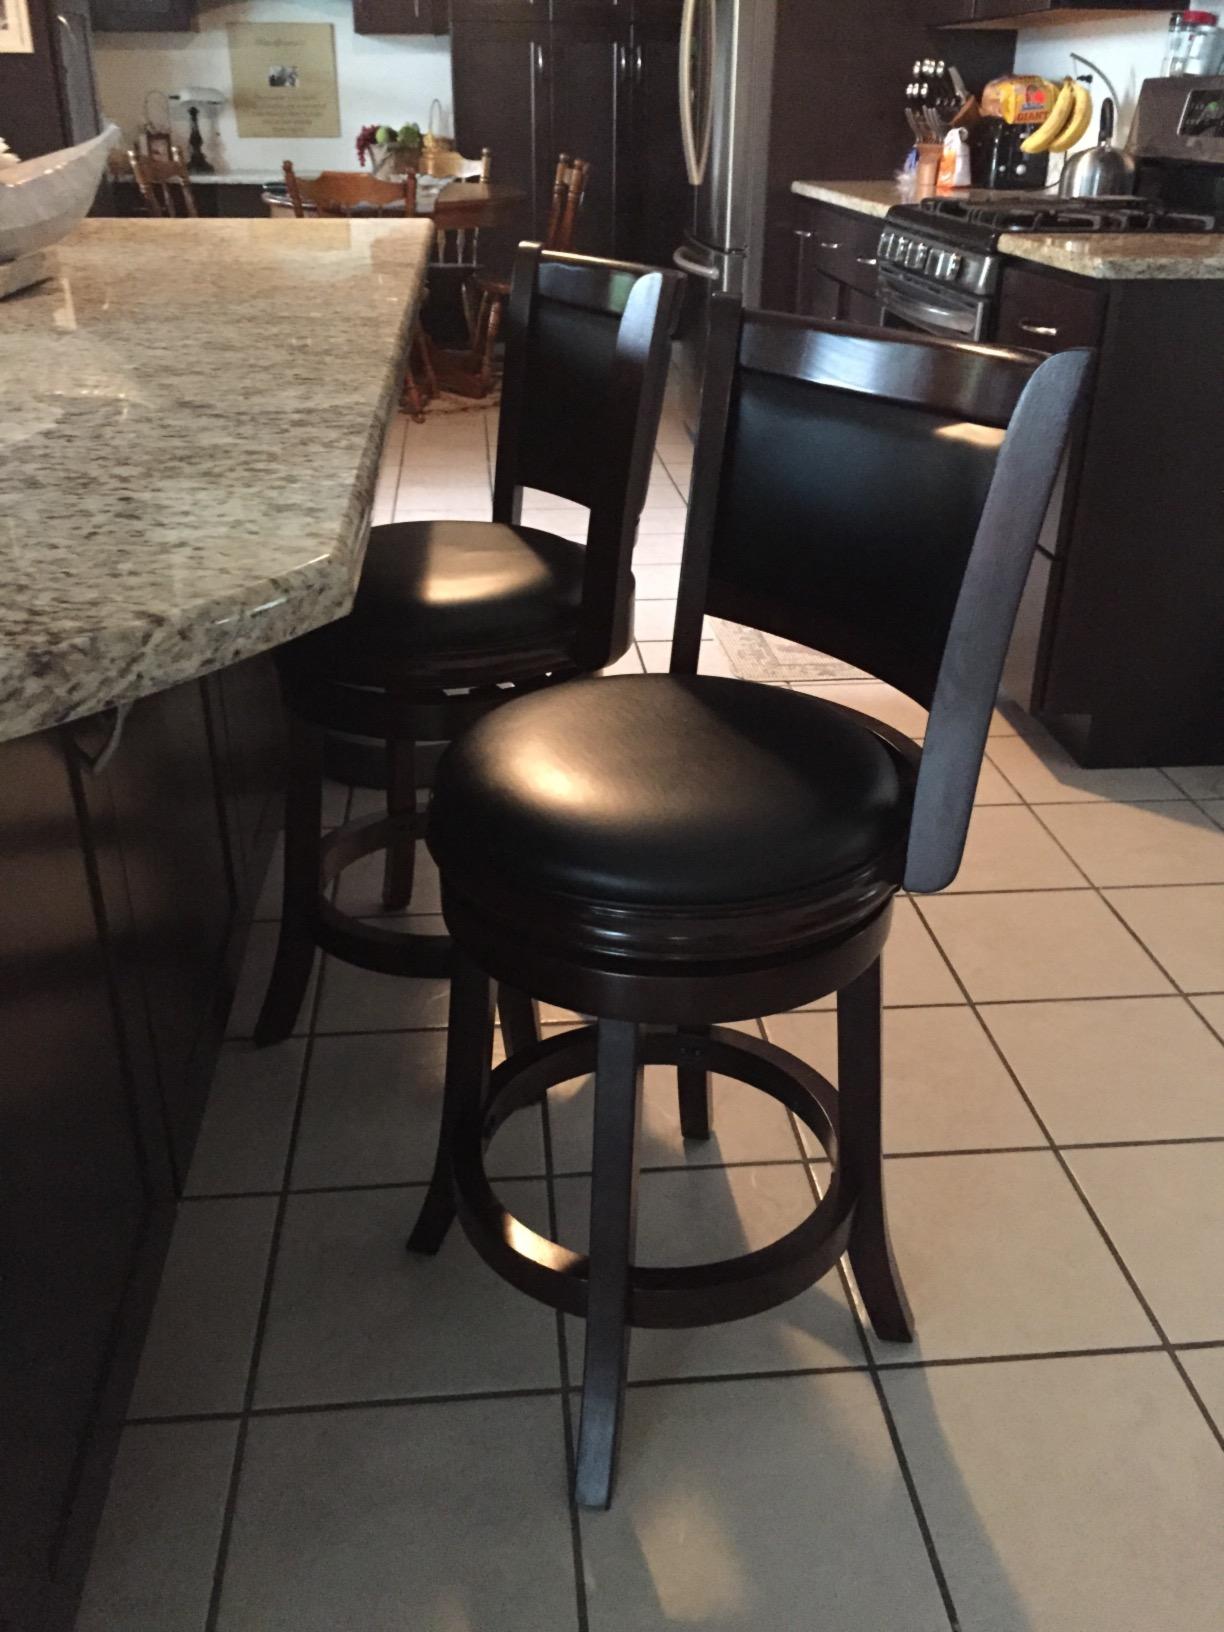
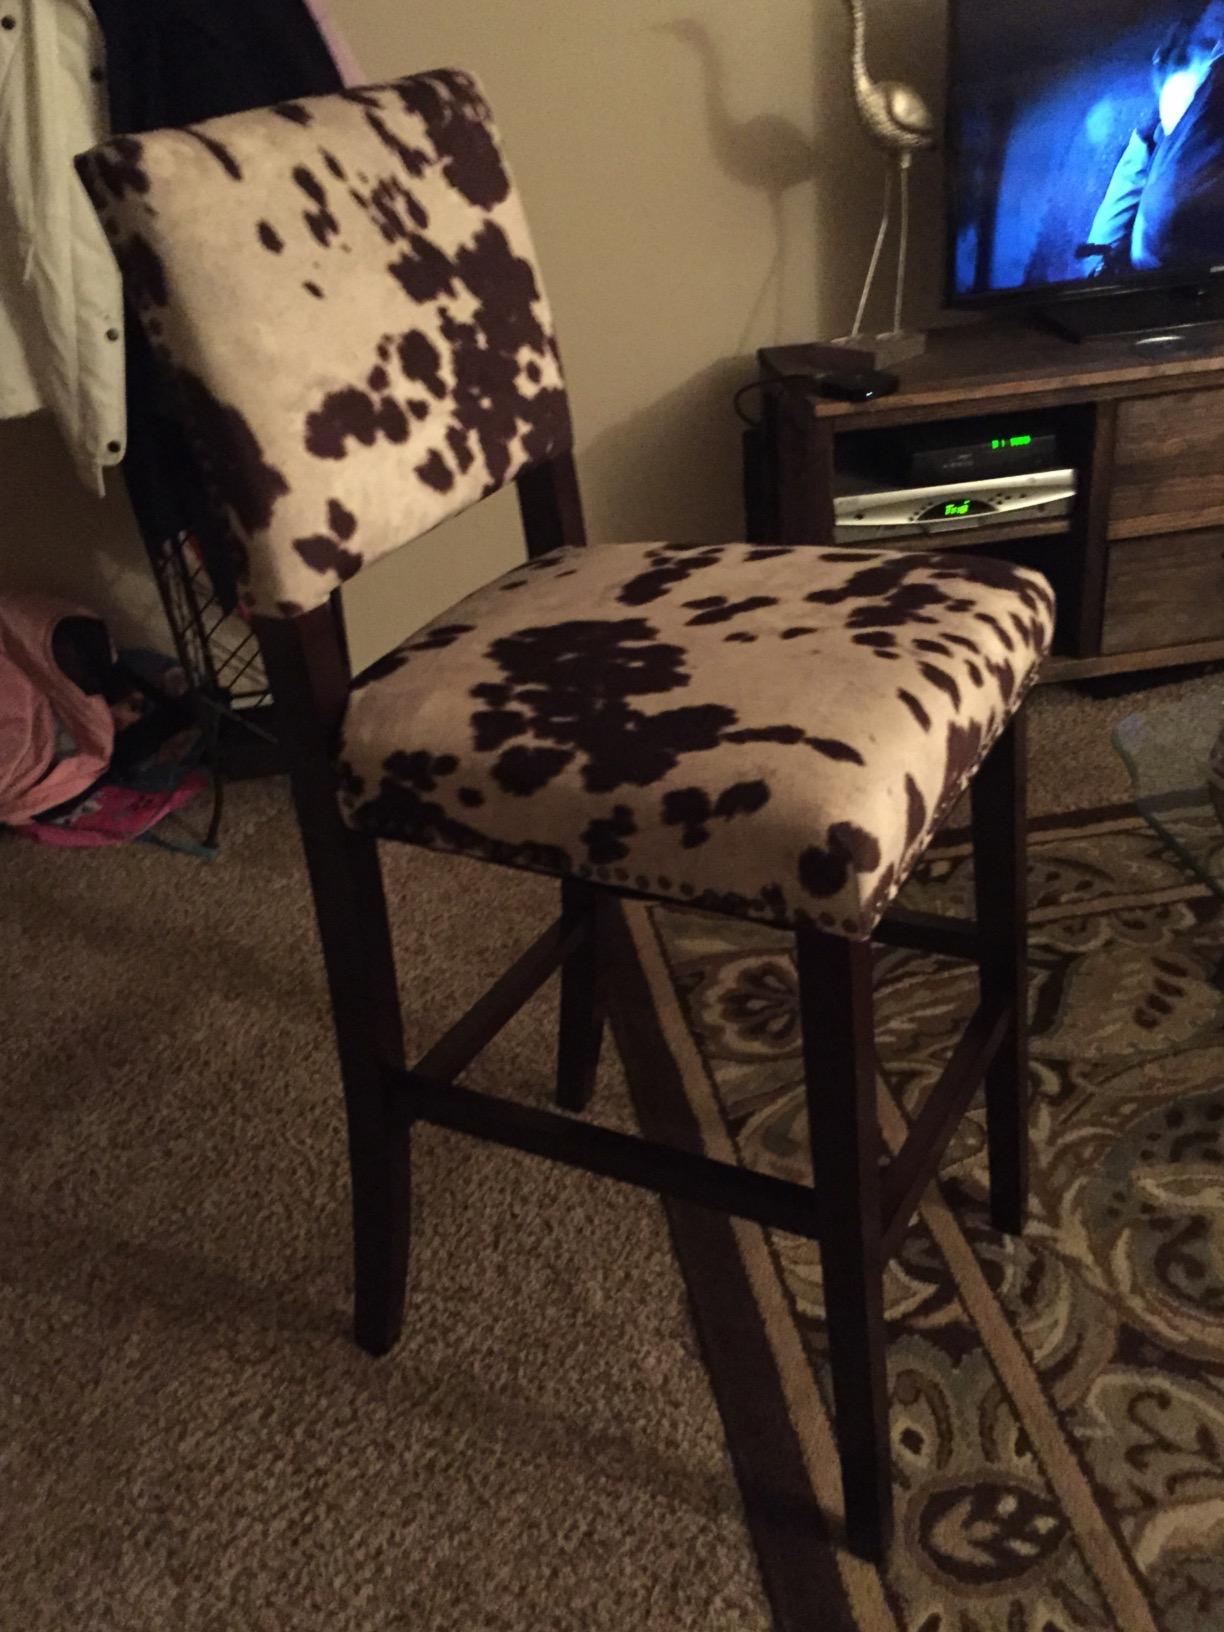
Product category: stool
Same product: no